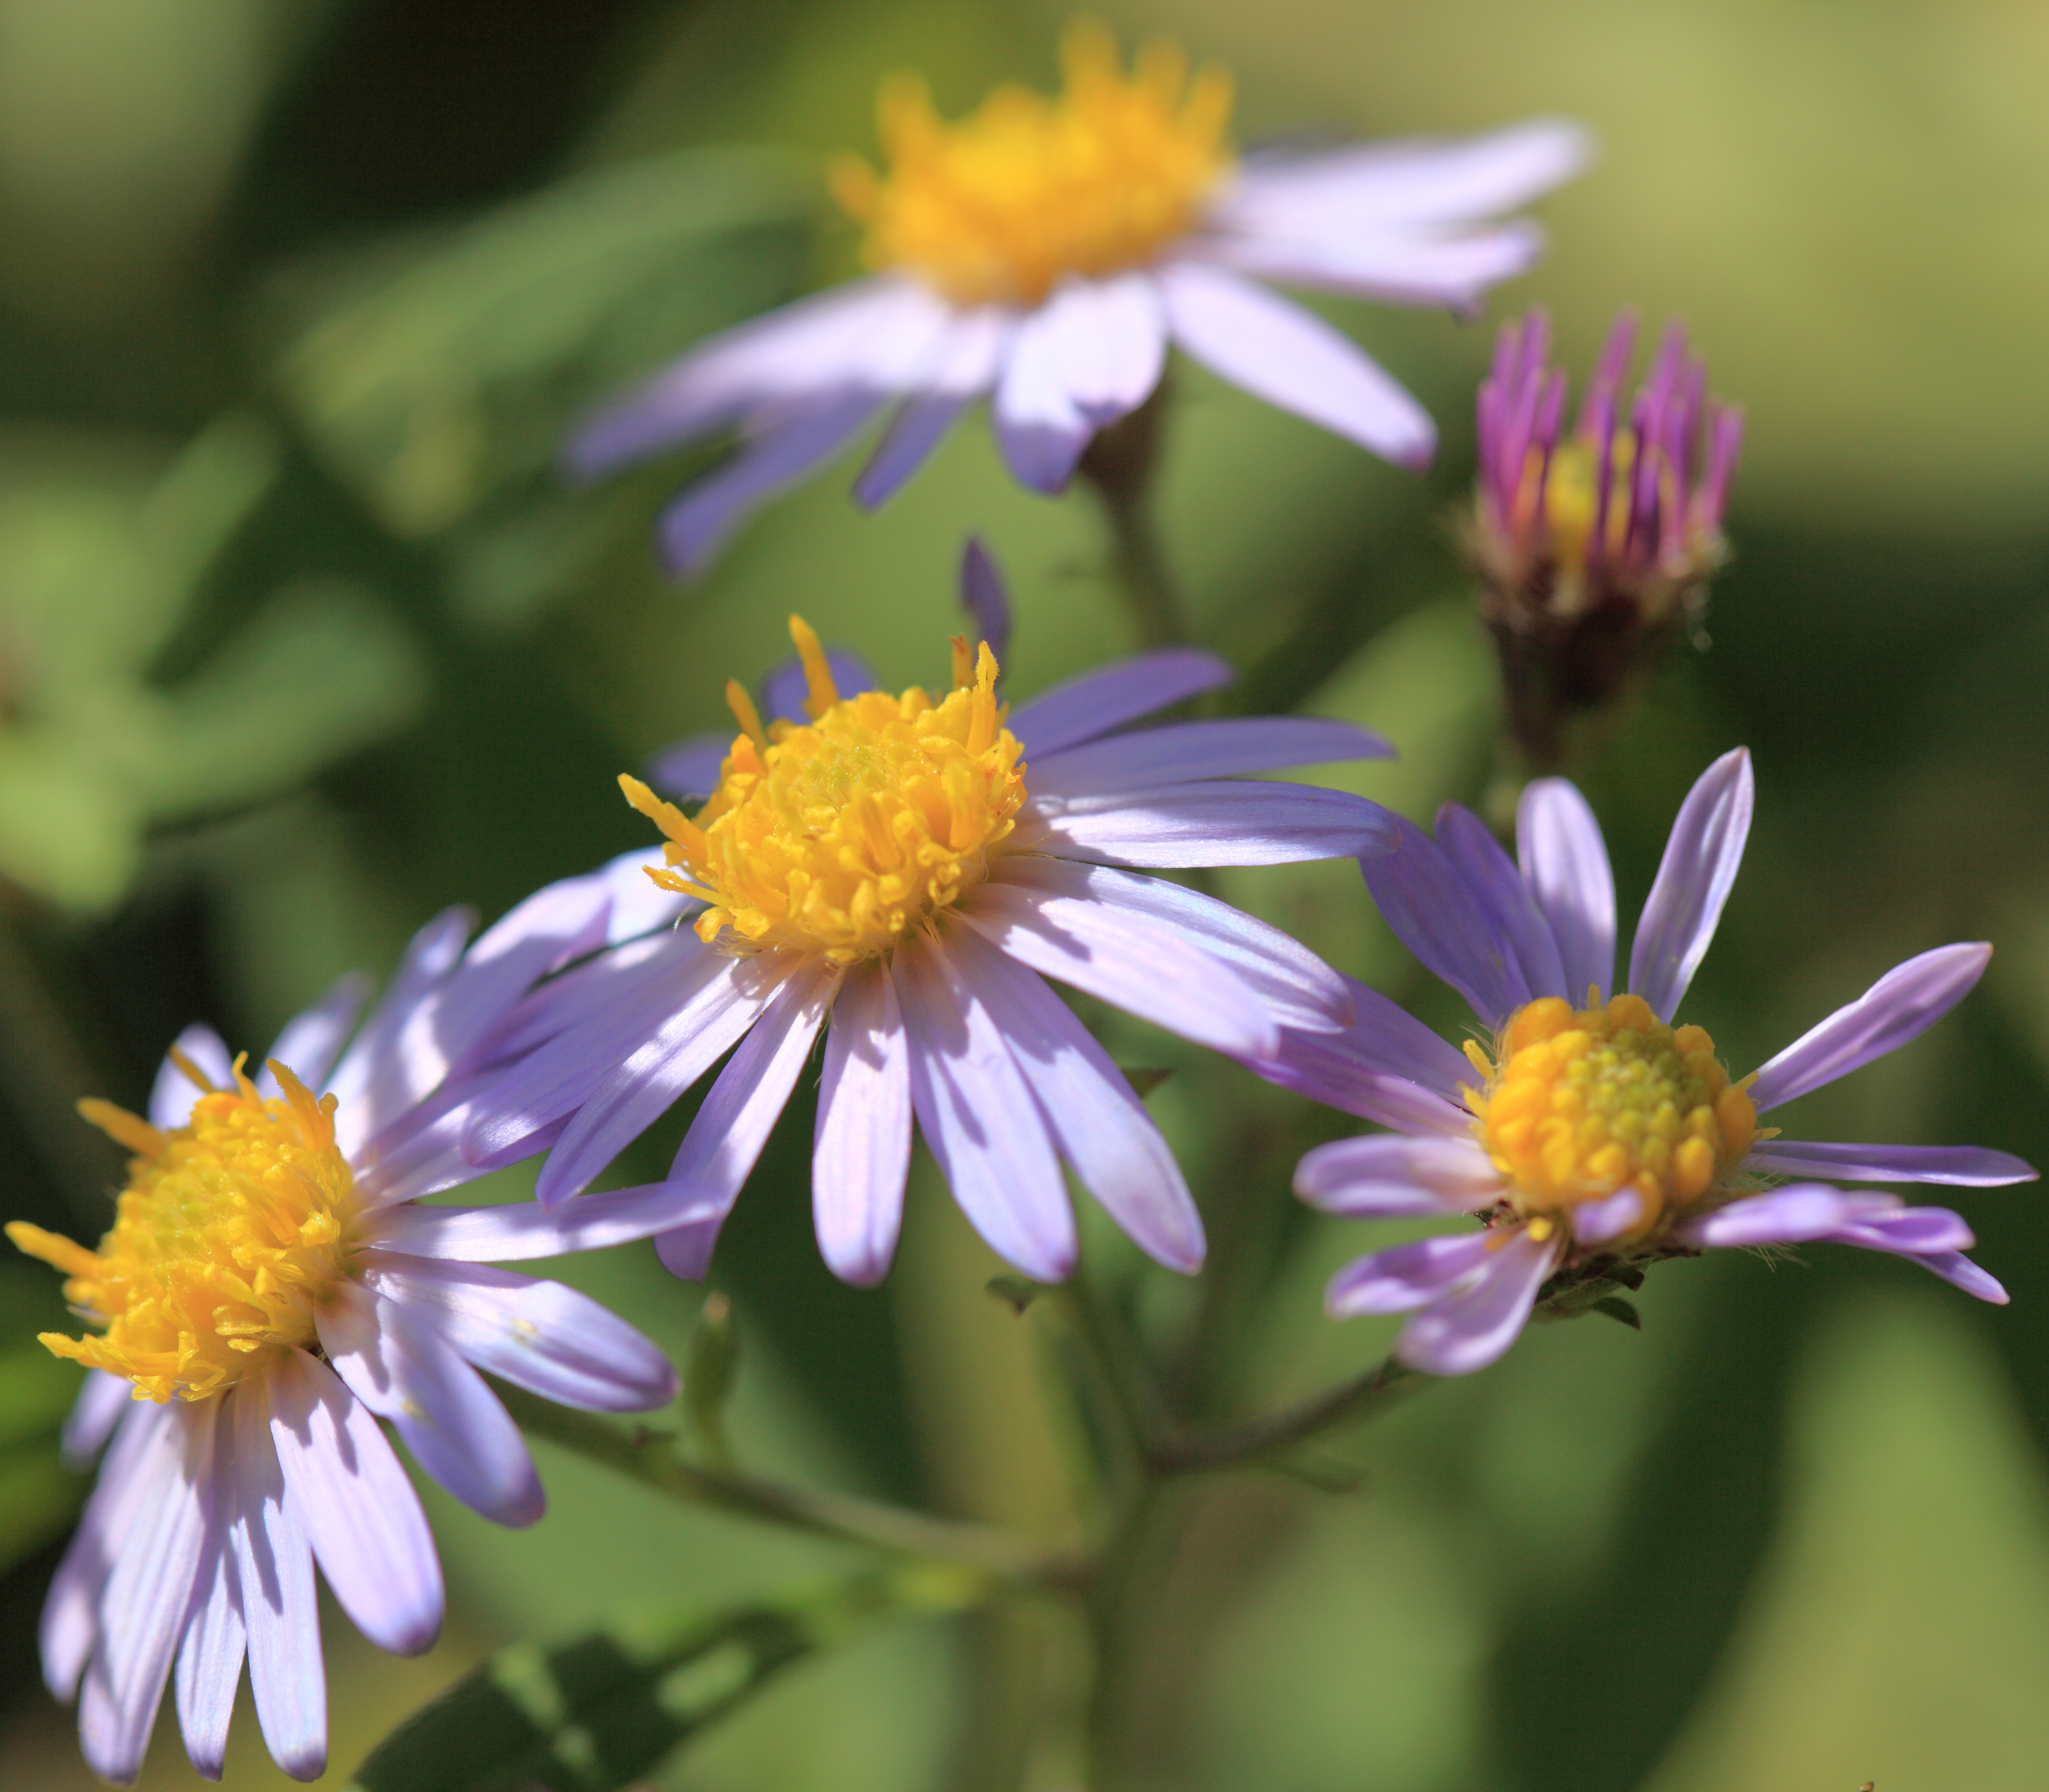
nature, blossom, plant, flower, petal, daisy, high, botany, flora, wildflower, aster, 5d, hires, markii, nectar, hi, res, resolution, macro photography, flowering plant, daisy family, oxeye daisy, annual plant, land plant, marguerite daisy, garden cosmos